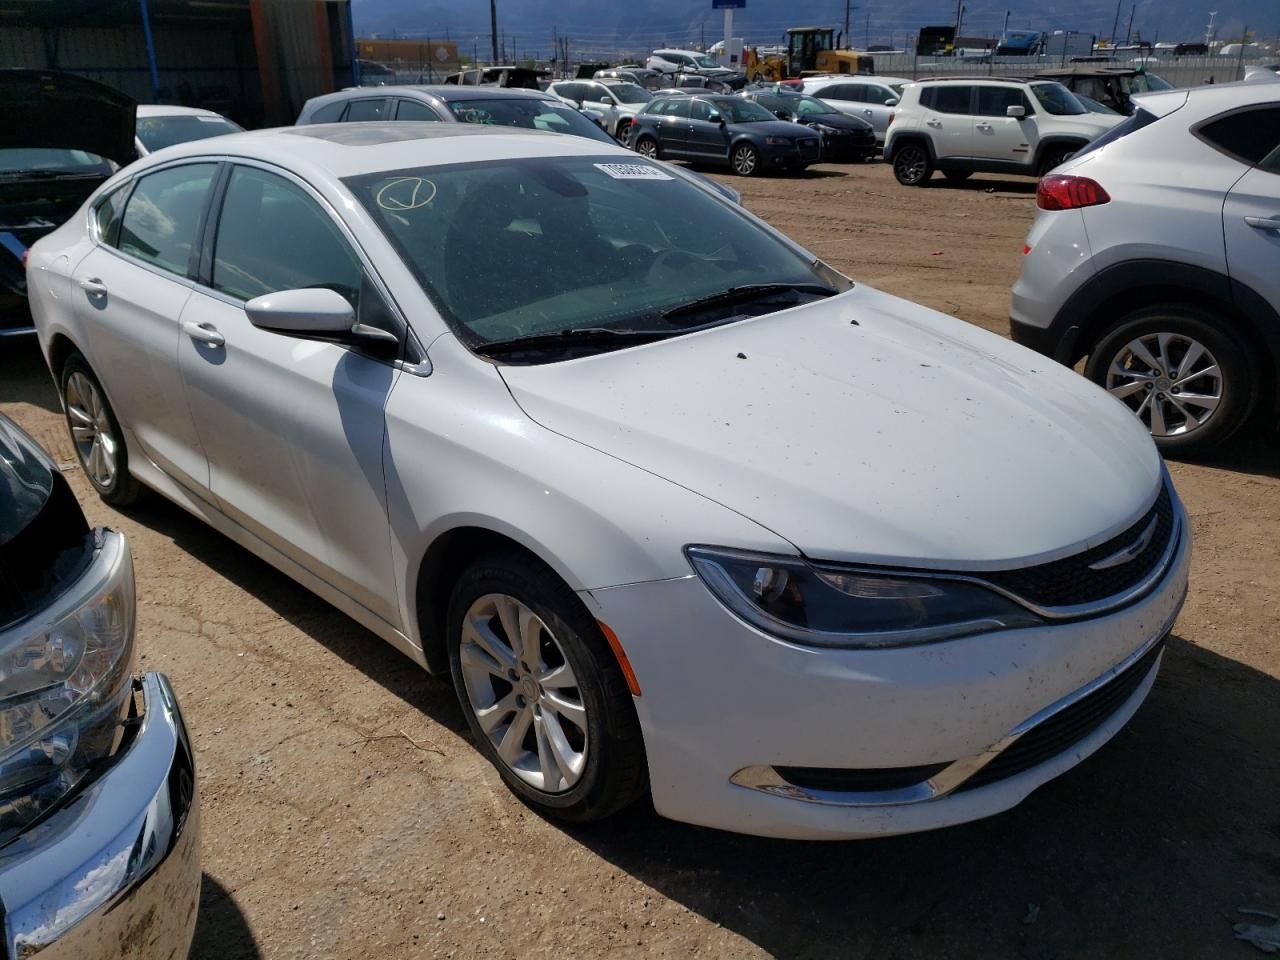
Aucun dommage détecté.
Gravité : aucun